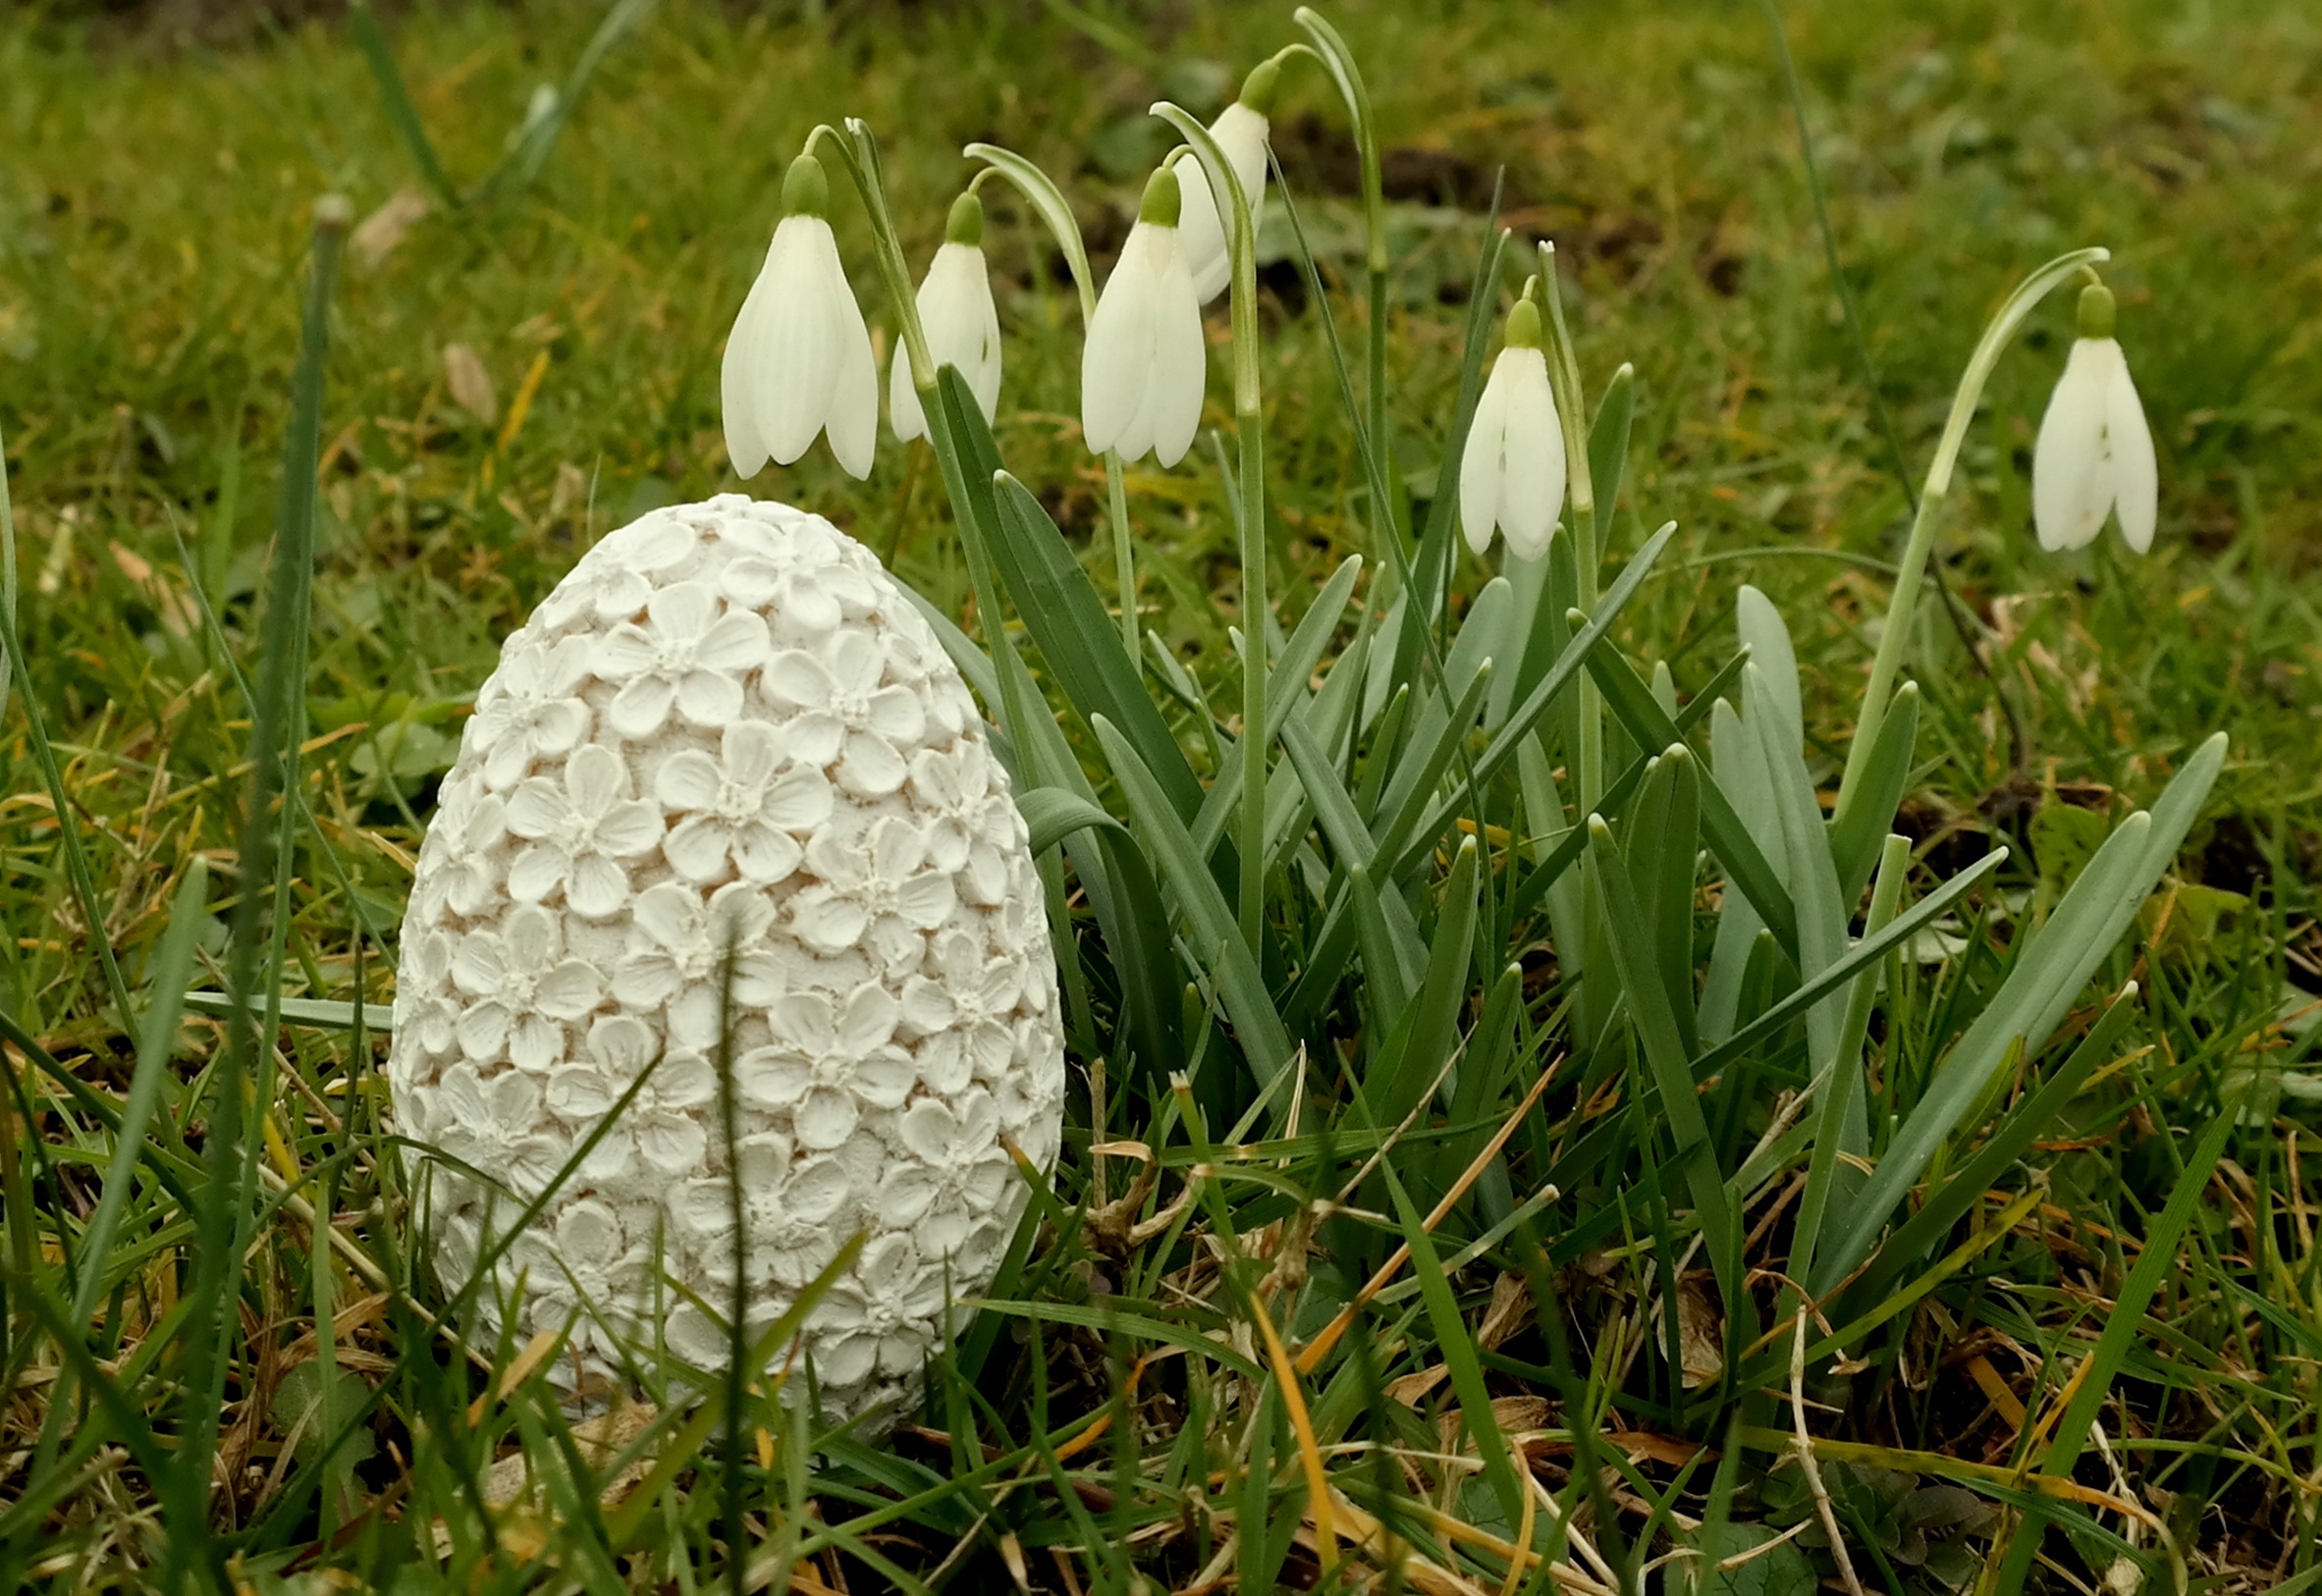
grass, plant, lawn, meadow, flower, spring, botany, flora, egg, deco, flowers, festival, figure, decorative, easter, snowdrop, easter decoration, flowering plant, easter egg, happy easter, easter theme, easter greeting, grass family, land plant